West Paint Creek Synod Evangelical Lutheran Church and Cemetery

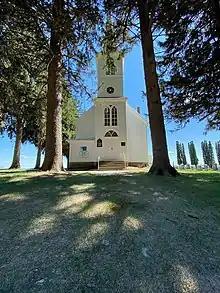
West Paint Creek Synod Evangelical Lutheran Church and Cemetery

Norwegian immigrants came to Allamakee County starting in the early 1850s. Their numbers increased after the American Civil War beginning in the late 1860s and continuing into the 1880s. They established the first Lutheran church in the area in 1850. It is still in existence and is now known as Old East Paint Creek Lutheran Church. A second congregation, known as the West Paint Creek Church, was organized in 1857 because parishioners found it difficult to navigate the poor roads in the area. In 1880 a controversy over predestination erupted among Norwegian Lutherans and affected the congregations in the Paint Creek area. A small group broke away from the original churches in 1887 and formed two congregations known as the East Paint Creek Synod and West Paint Creek Synod churches. The subject of this article is the West Paint Creek Synod Church. To distinguish between the two groups, the original churches were renamed Old East Paint Creek Church and Old West Paint Creek Church. The Old West Paint Creek Church is still in existence and located to the south of this church building on Maud Road.